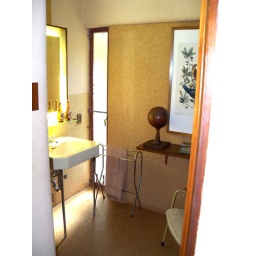
I liked this bathroom the best -- in the guest house and more cork on the walls.